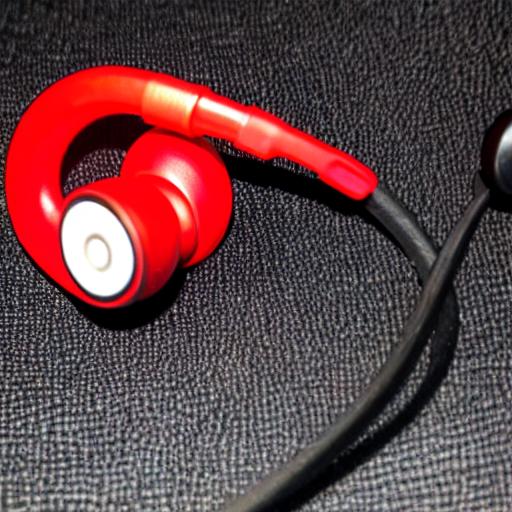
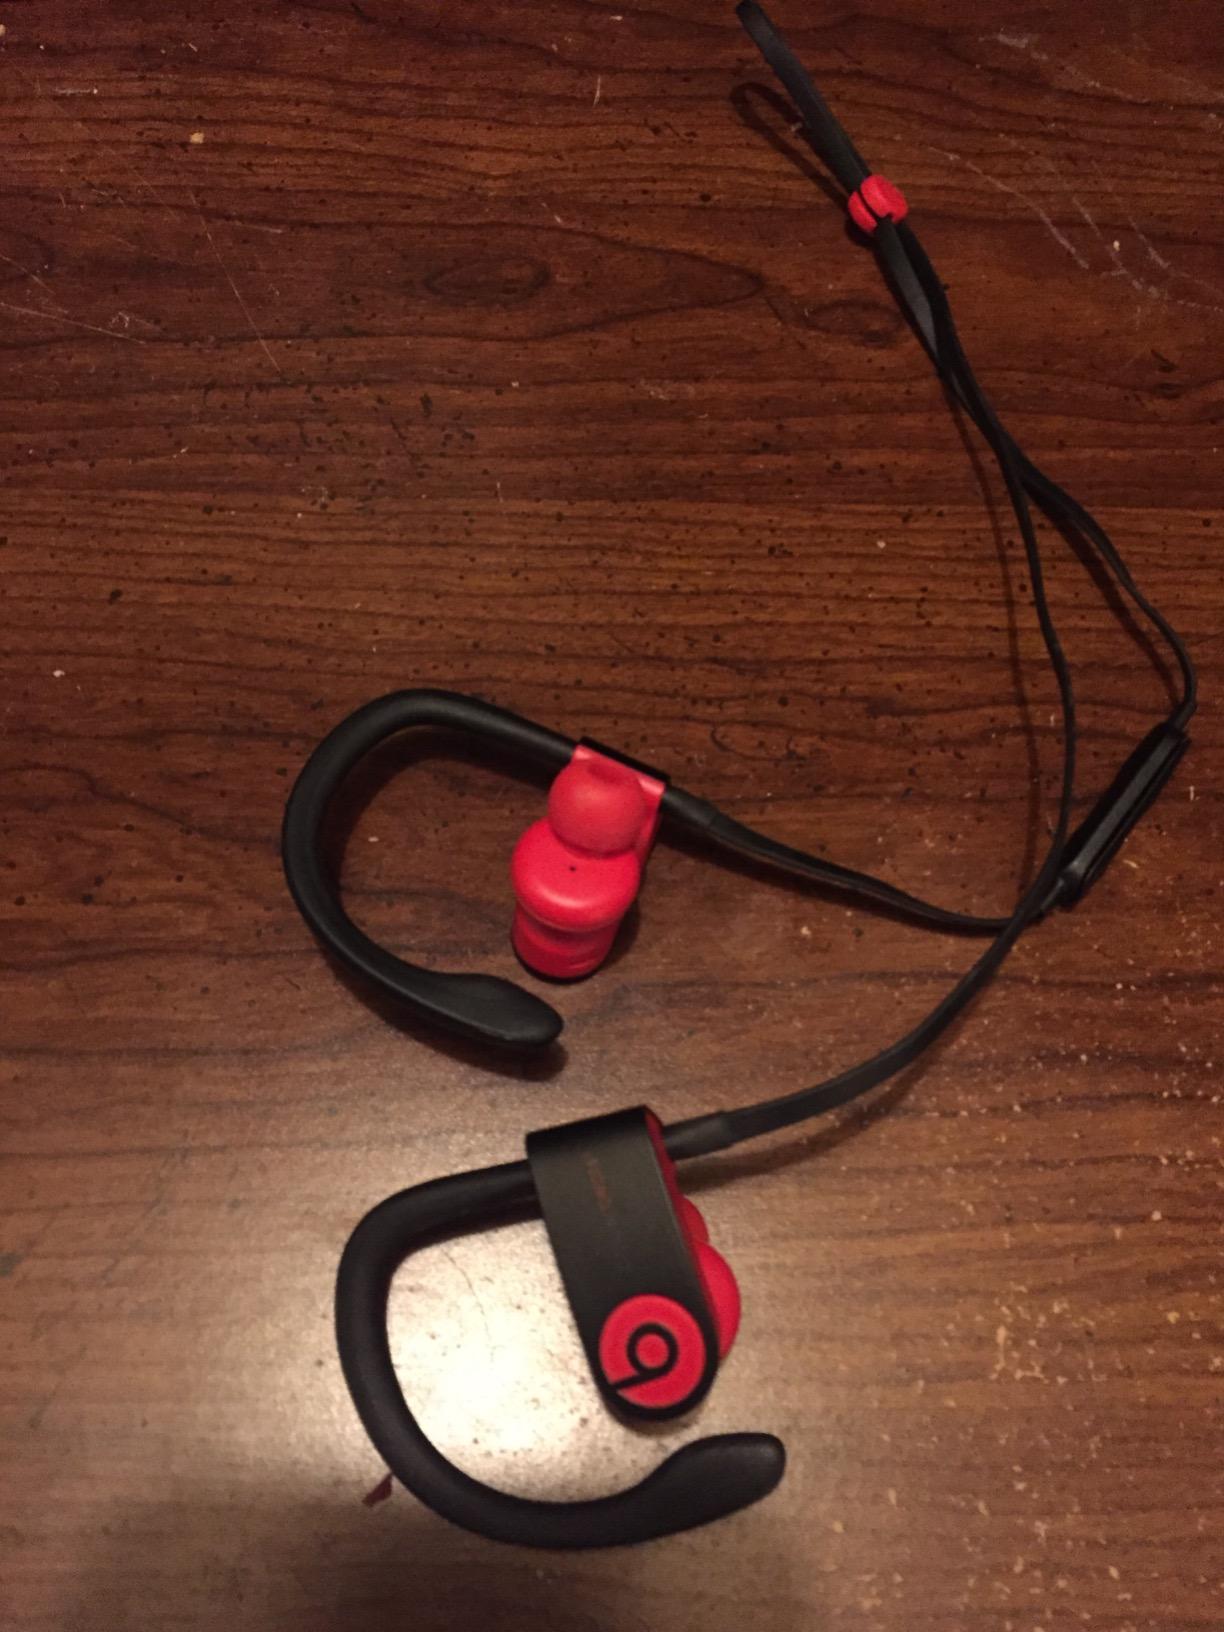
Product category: earbuds
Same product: no